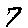
Label: 7